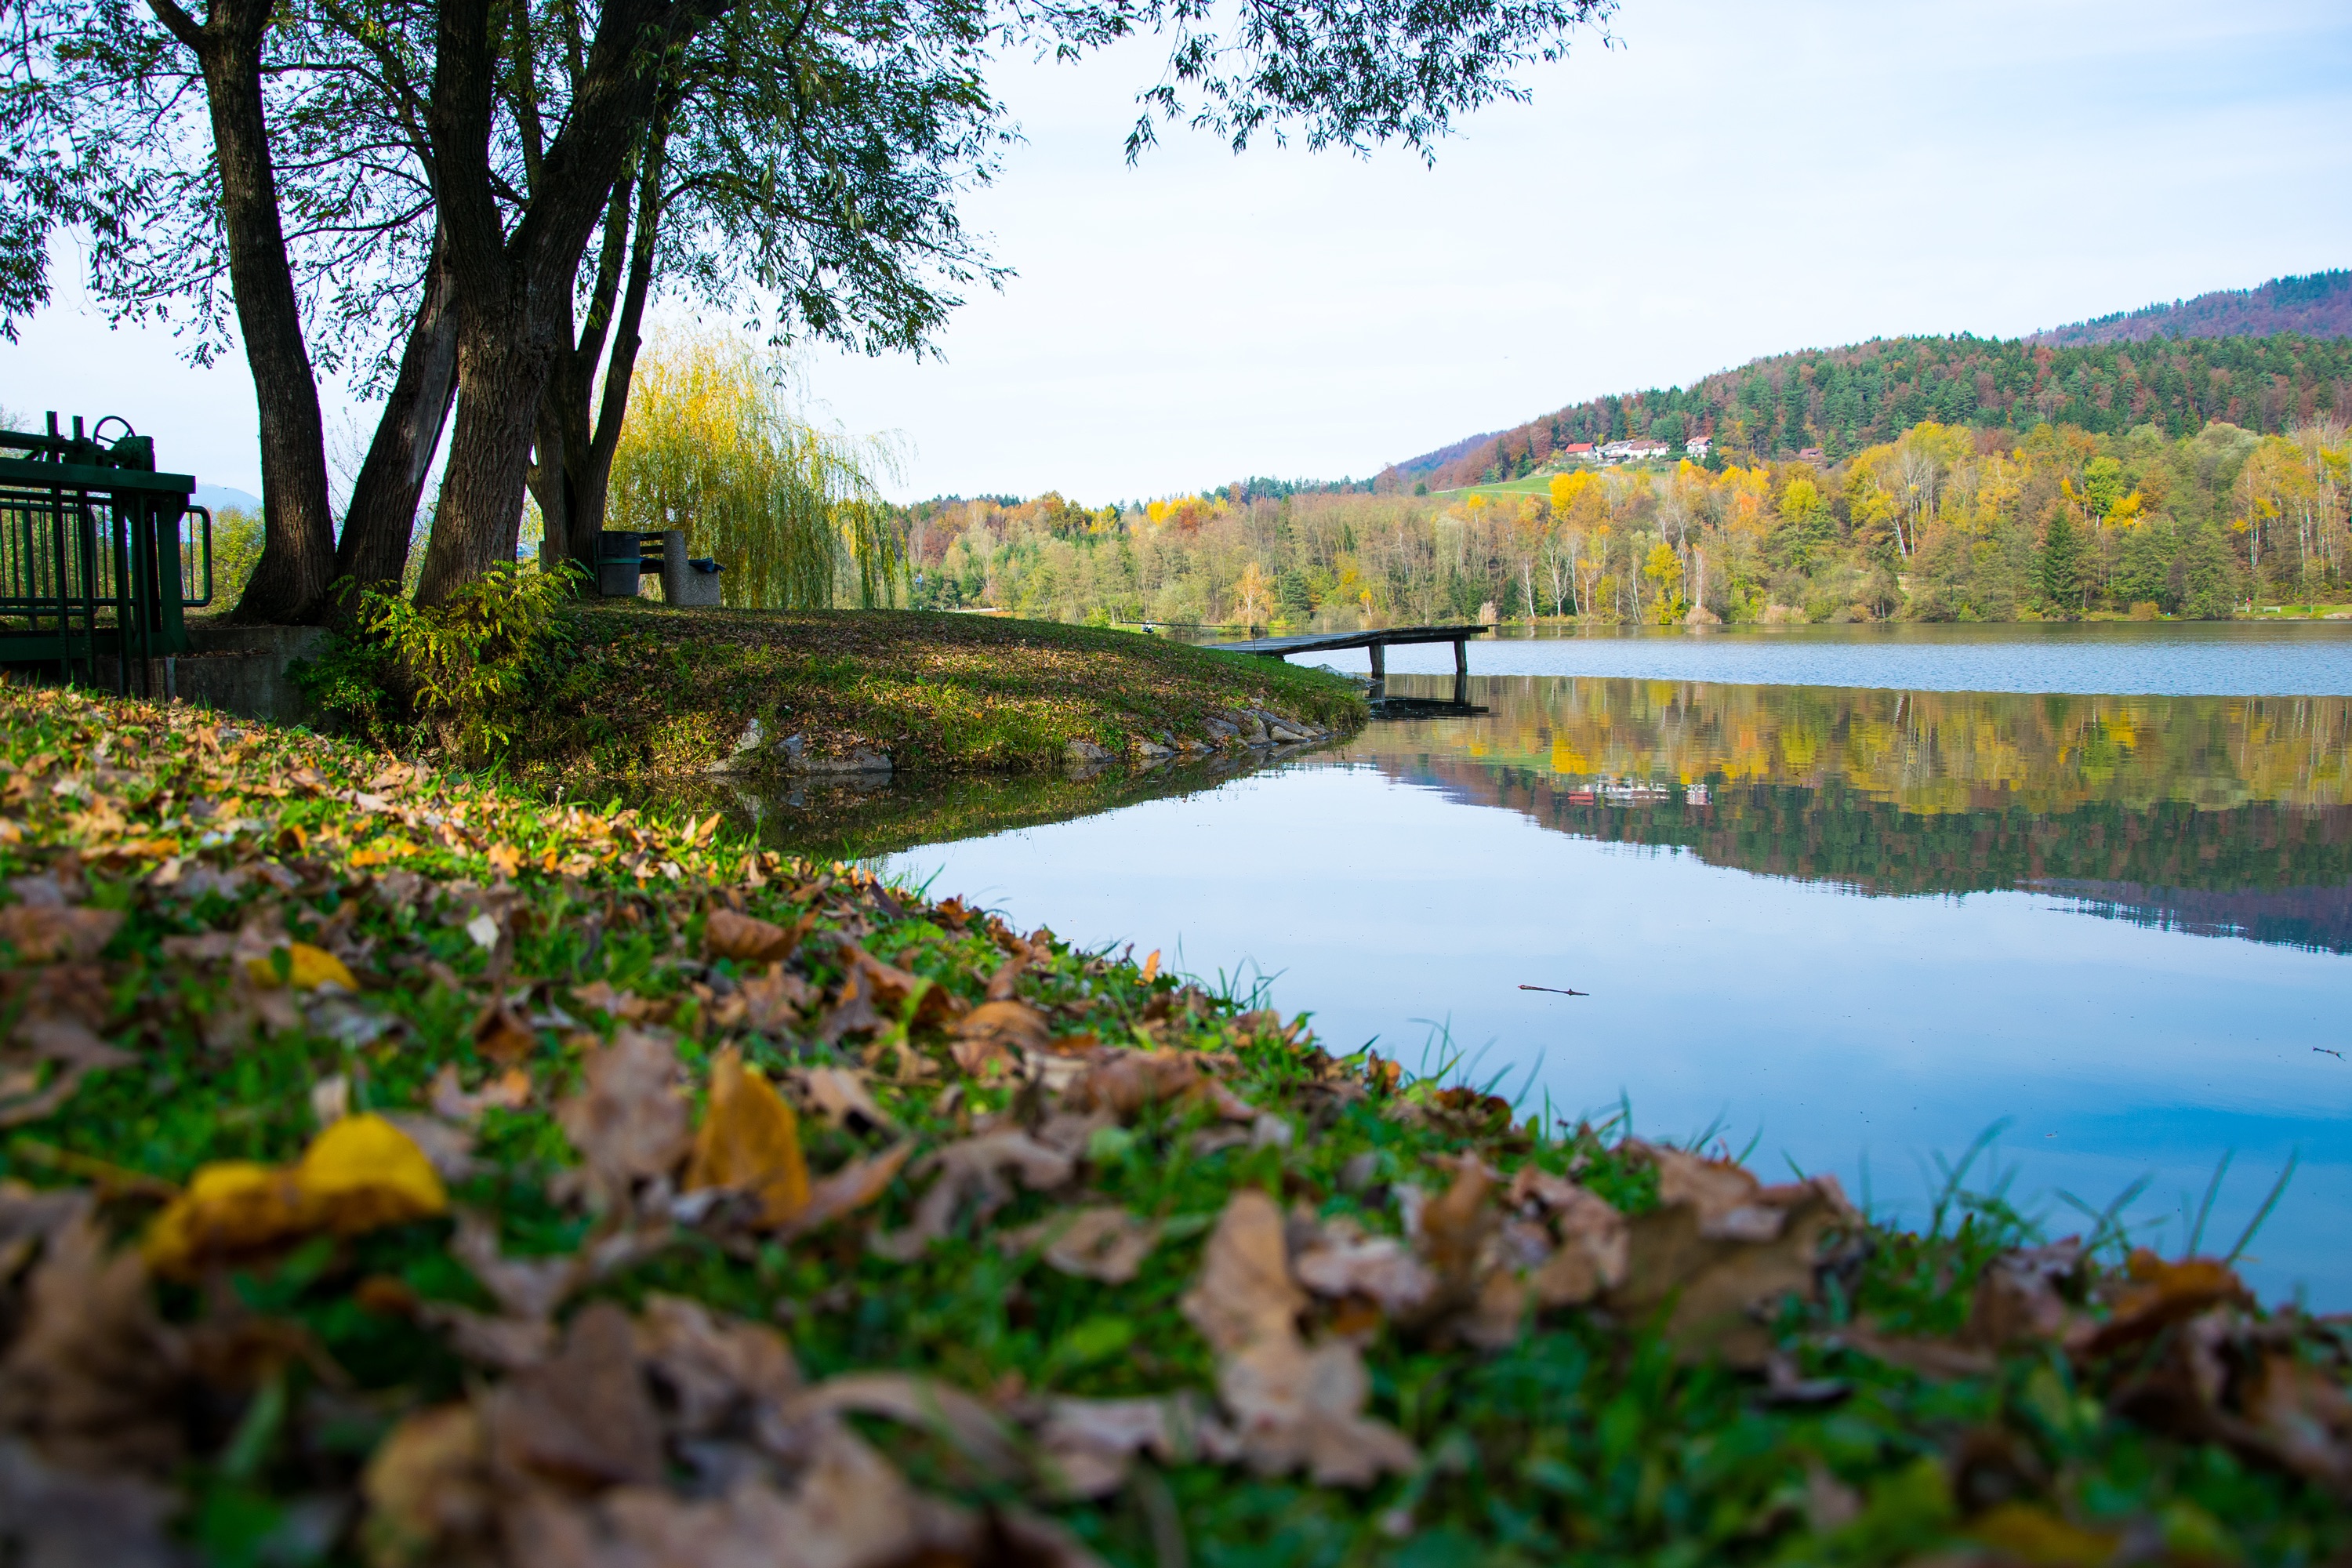
landscape, tree, leaf, flower, lake, river, pond, stream, reflection, autumn, reservoir, waterway, body of water, wetland, ecosystem, fish pond